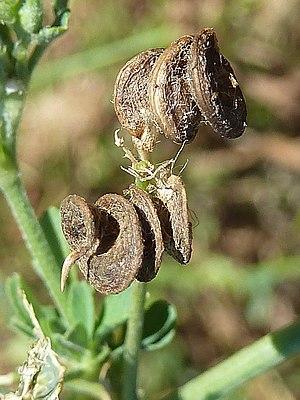
Medicago sativa sativa (Luzerne)
La luzerne cultivée, « reine des plantes fourragères », parfois appelée « grand trèfle » ou « foin de Bourgogne », est une espèce de plantes dicotylédones de la famille des Fabaceae, sous-famille des Faboideae, originaire des régions tempérées du Proche-Orient et de l'Asie centrale.